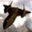
Label: airplane